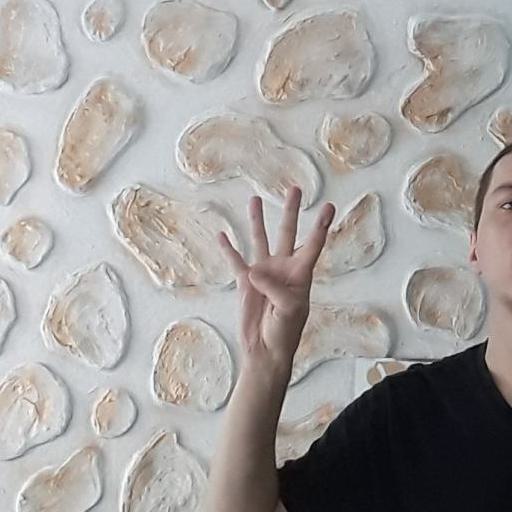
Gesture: four